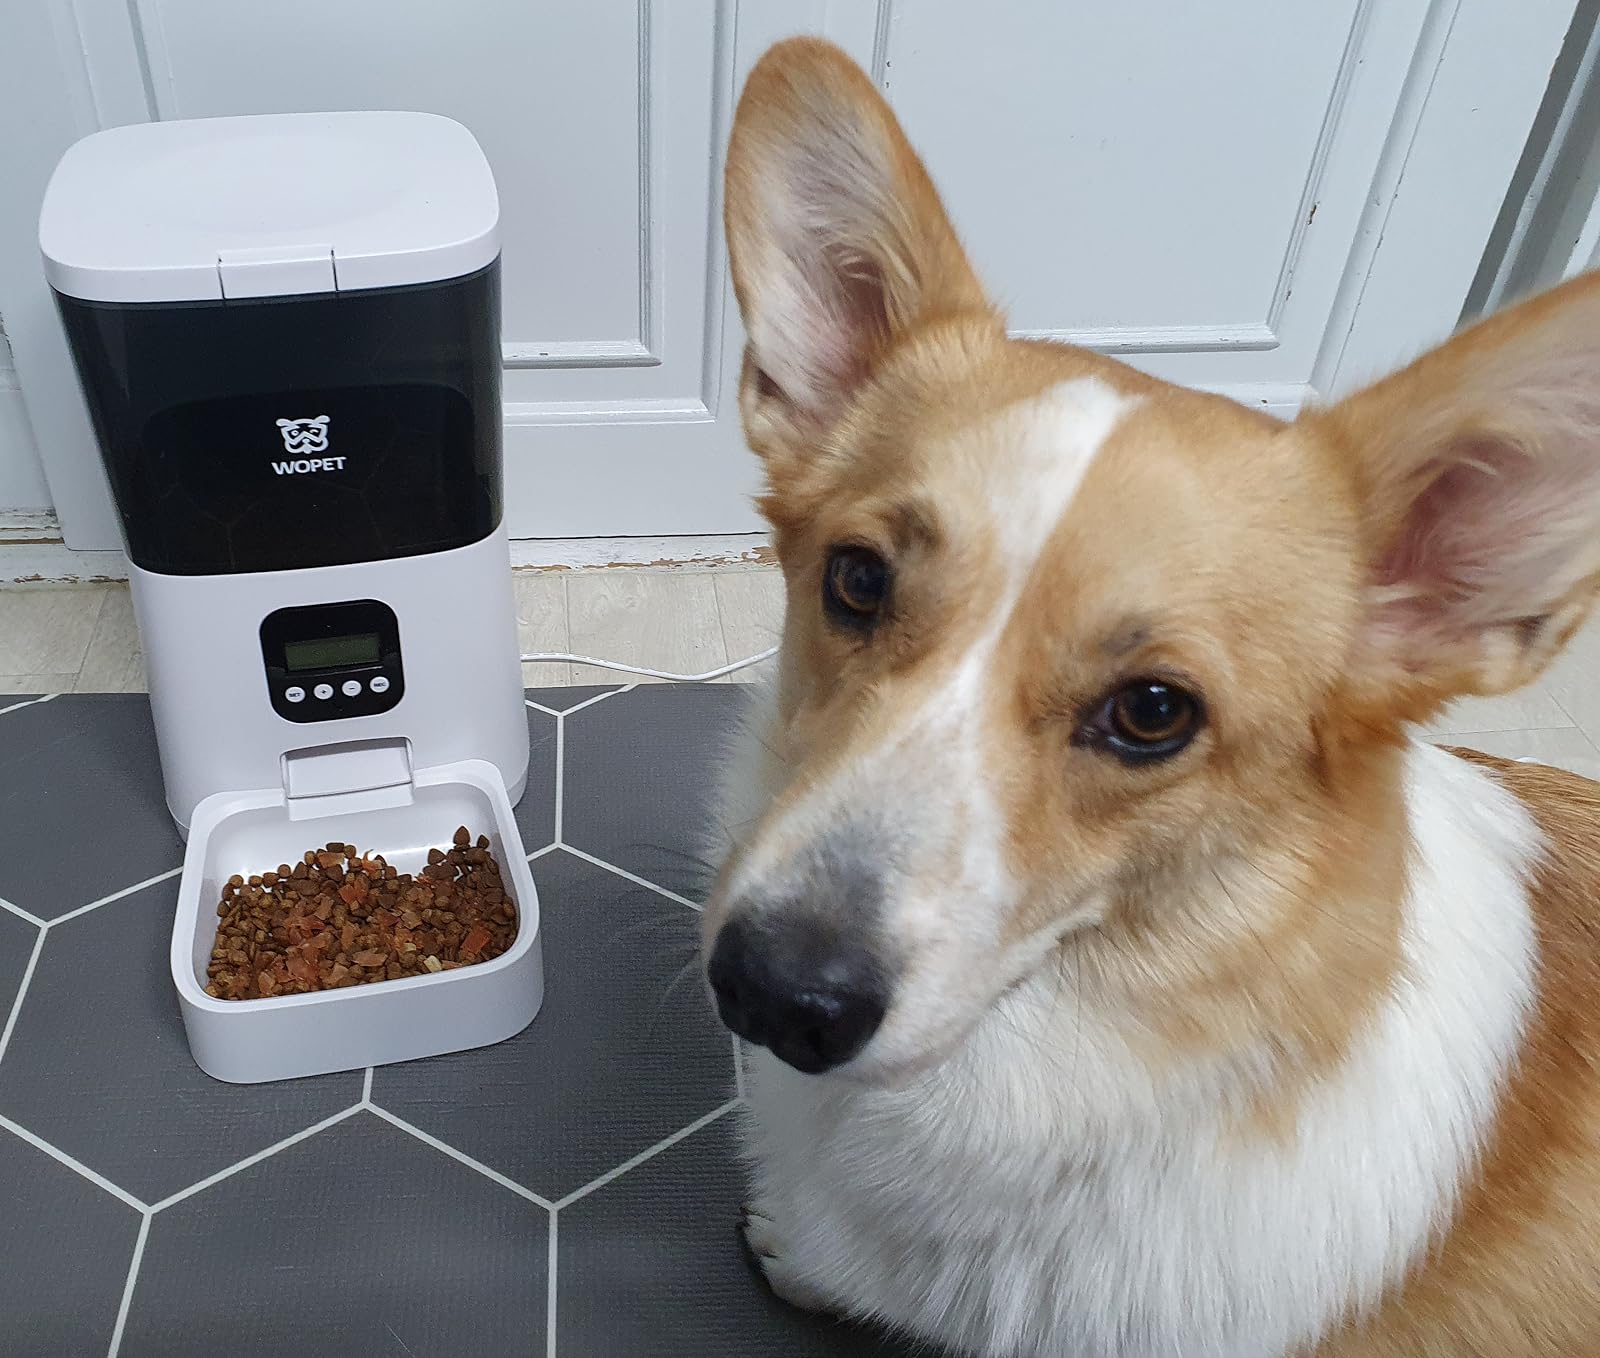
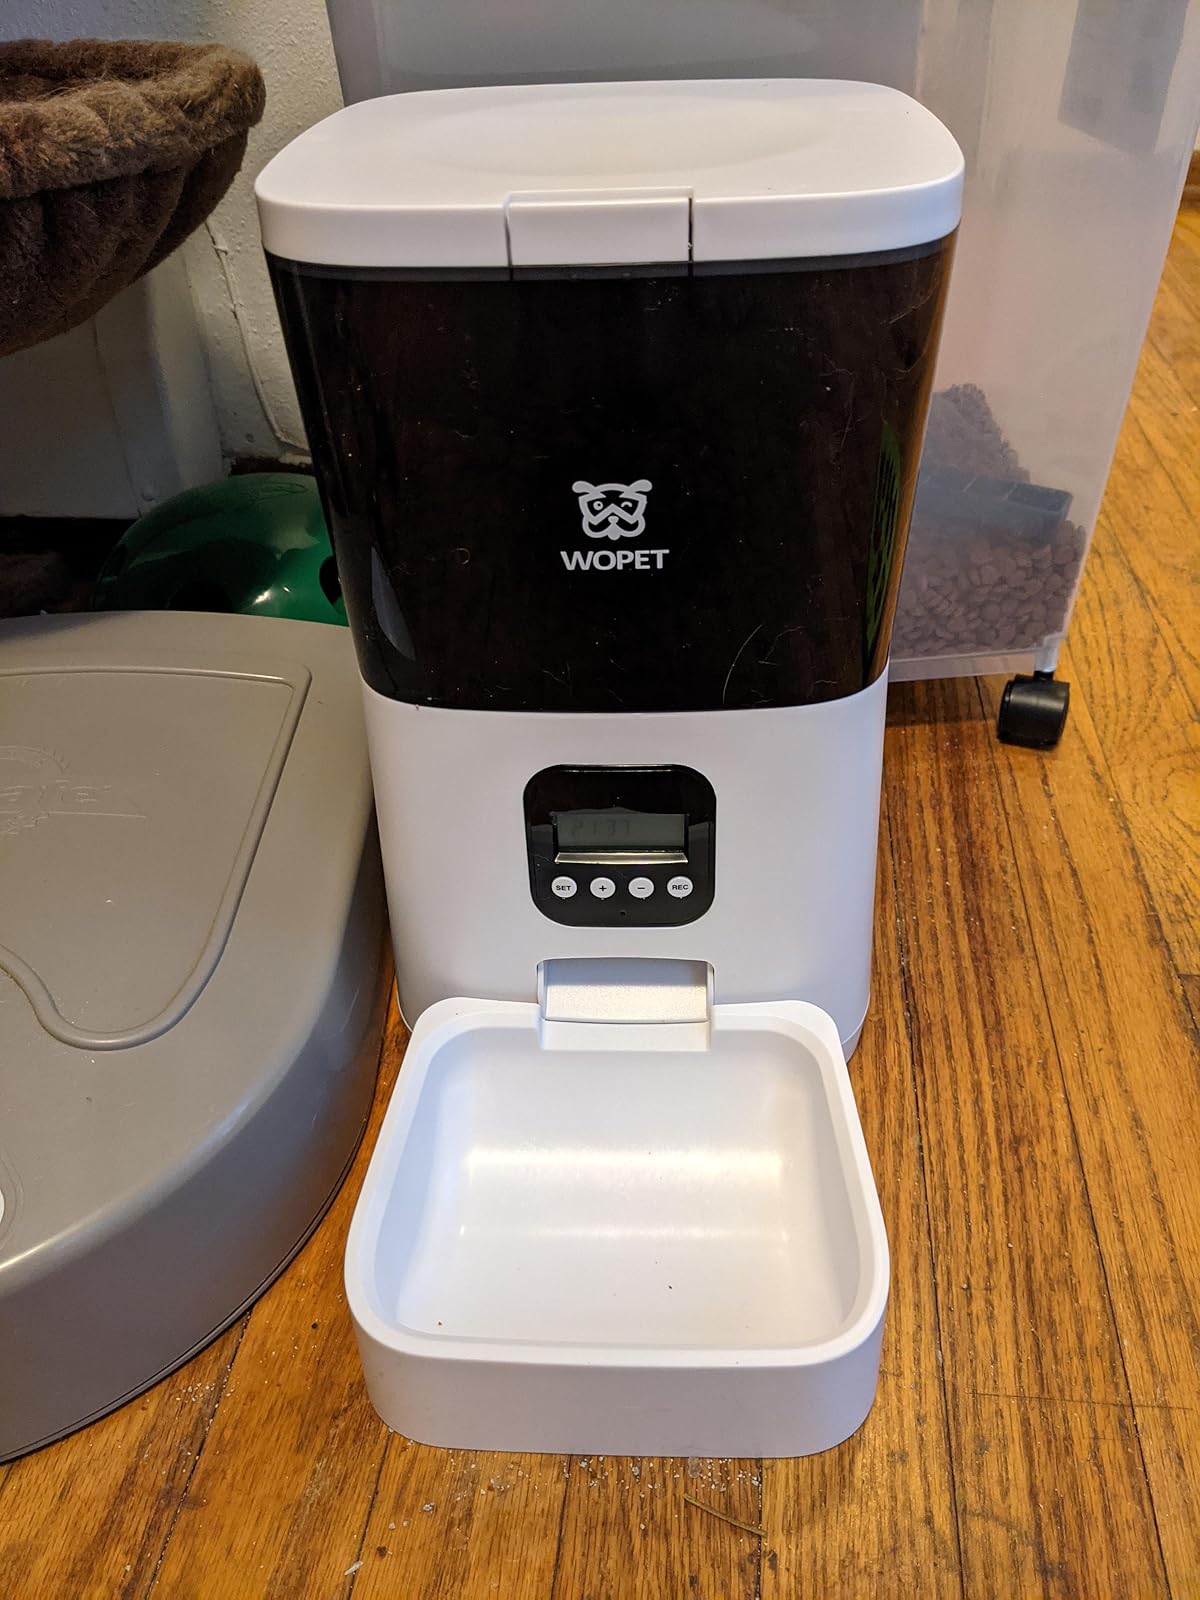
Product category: items_feeder
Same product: yes